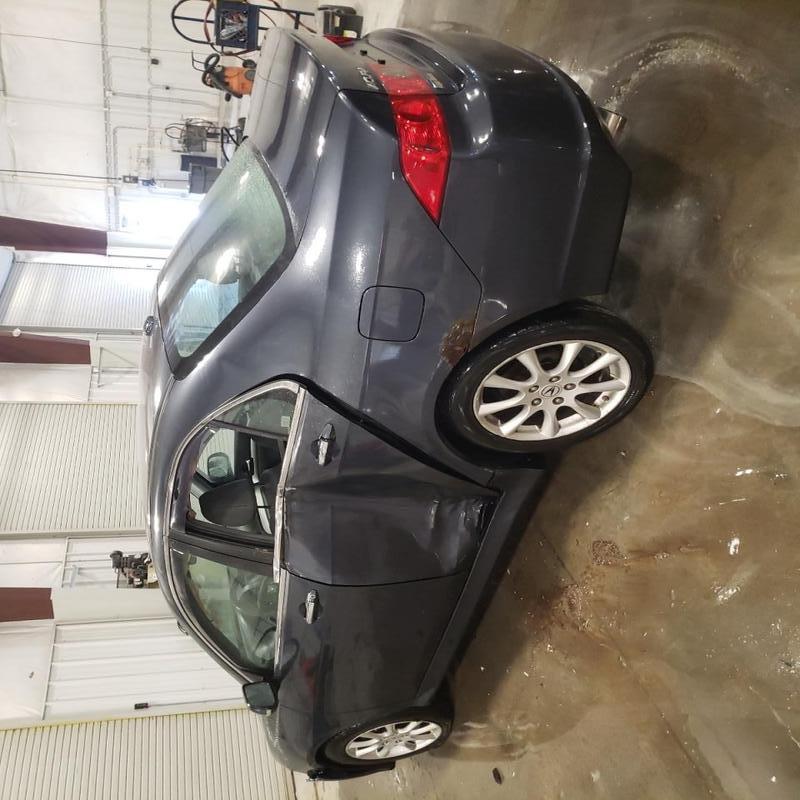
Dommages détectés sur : porte arrière gauche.
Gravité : majeur